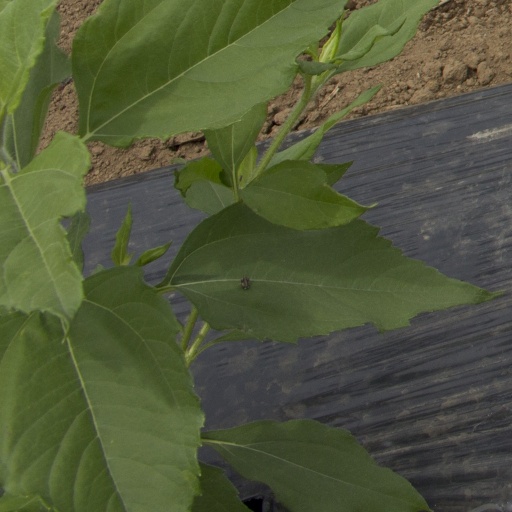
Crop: Jerusalem artichoke